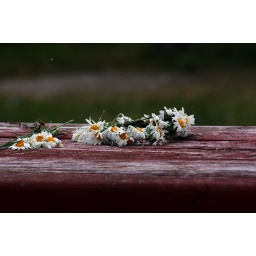
white daisys, worn red paint, a river in the near distance, a picnic table in the town of Field.